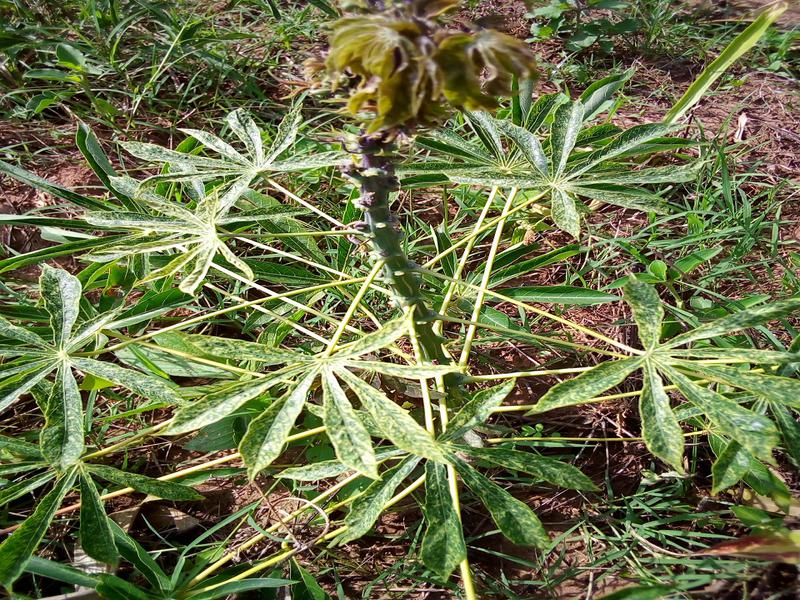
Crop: cassava
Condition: green_mottle